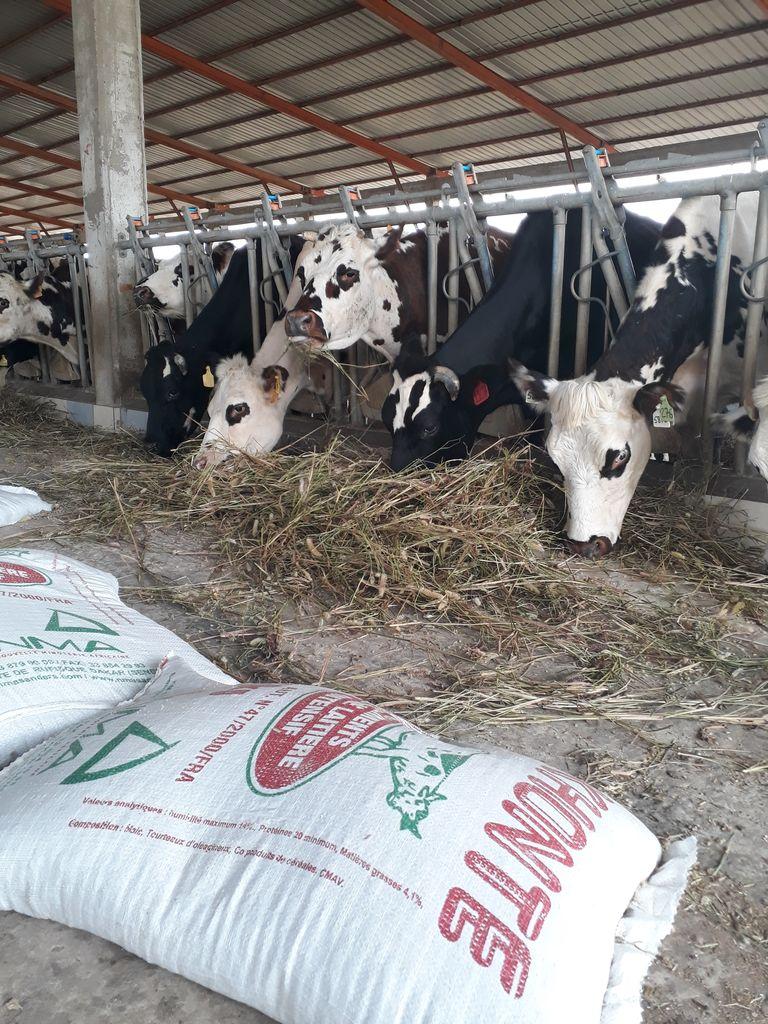
Hili ni banda la ng'ombe au labda shamba la kisasa la ng'ombe , kuna kundi kundi la ng'ombe kadhaa wengi wao wakiwa na rangi nyeusi na nyeupe sawa na ng'ombe wa maziwa . Wamekaa au wamesimama kwenye sakafu ambayo inaonekana kuwa imefunikwa na nyasi kavu jambo linaloashiria mazingira safi.